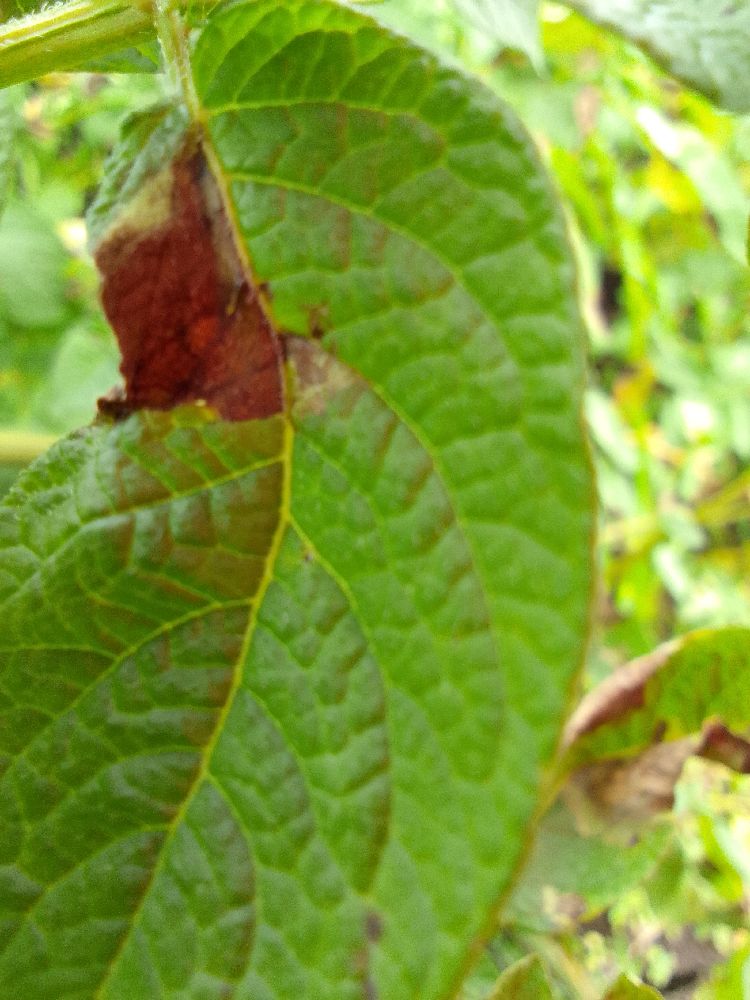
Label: Late blight